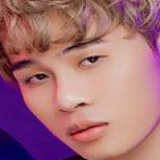
ca sĩ Vanh Leg